Dong Zhongshu

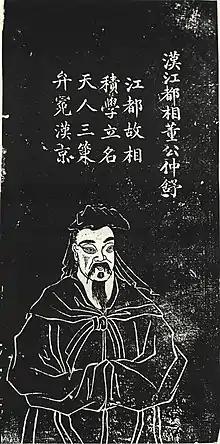

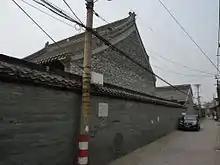
Temple in honor of Dong Zhongshu in Yangzhou

Dong was born in modern Hengshui, Hebei, in 179 BC. His birthplace is associated with Wencheng Township (now located in Jing Country), so in the "Luxuriant Dew of the Spring and Autumn Annals" he is once mentioned as Lord Dong of Wencheng.